Julia Hoyt

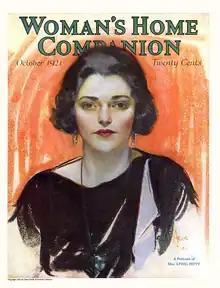
A portrait of Julia Hoyt by Neysa McMein, on the cover of "Woman's Home Companion" in 1921.

Julia Hoyt was considered a great beauty, and sat for portraits by Paul Helleu, Neysa McMein (for the cover of "Woman's Home Companion" in 1921 and "McCall's" in May 1923), John Singer Sargent and Carl Van Vechten.